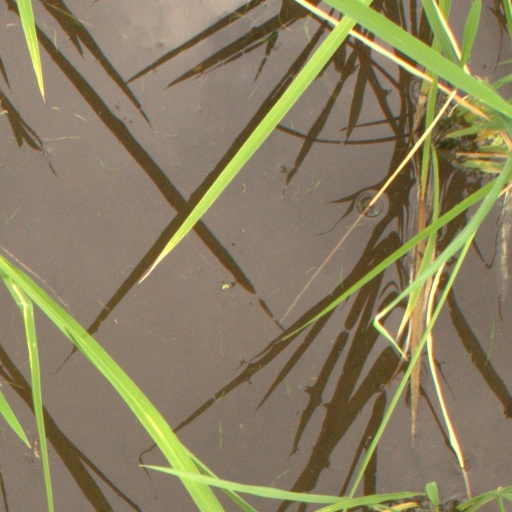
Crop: rice